Jeffrey W. Hayzlett

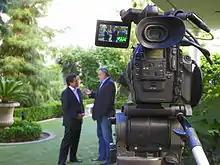
Jeffrey Hayzlett filming at the MGM Grand for his Bloomberg Television show "C-Suite with Jeffrey Hayzlett"

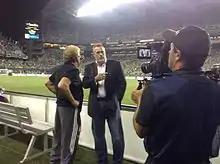
Jeffrey Hayzlett filming on the Seattle Sounders FC sidelines for his Bloomberg Television show "C-Suite with Jeffrey Hayzlett"

Hayzlett is a member of the Board of Governors of the We Are Family Foundation and a co-chair and CMO of Executive Summit, India. He is a Trustee of the Pi Sigma Epsilon National Education Foundation. He is on the Advisory Board of Digital Marketing Group and Packaging Design Magazine. He is a Permanent Trustee and former chairman of SMEI Academy of Achievement Hall of Fame.